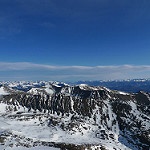
Label: mountain